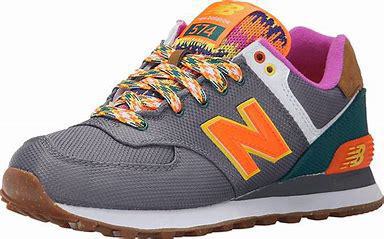
Brand: New
Model: Balance New Balance 574 Marathon